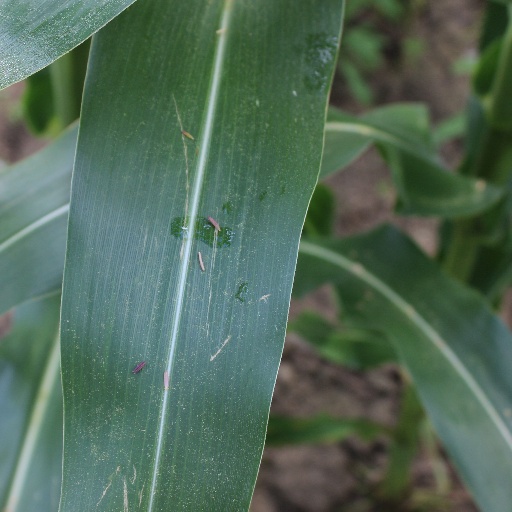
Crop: maize; corn